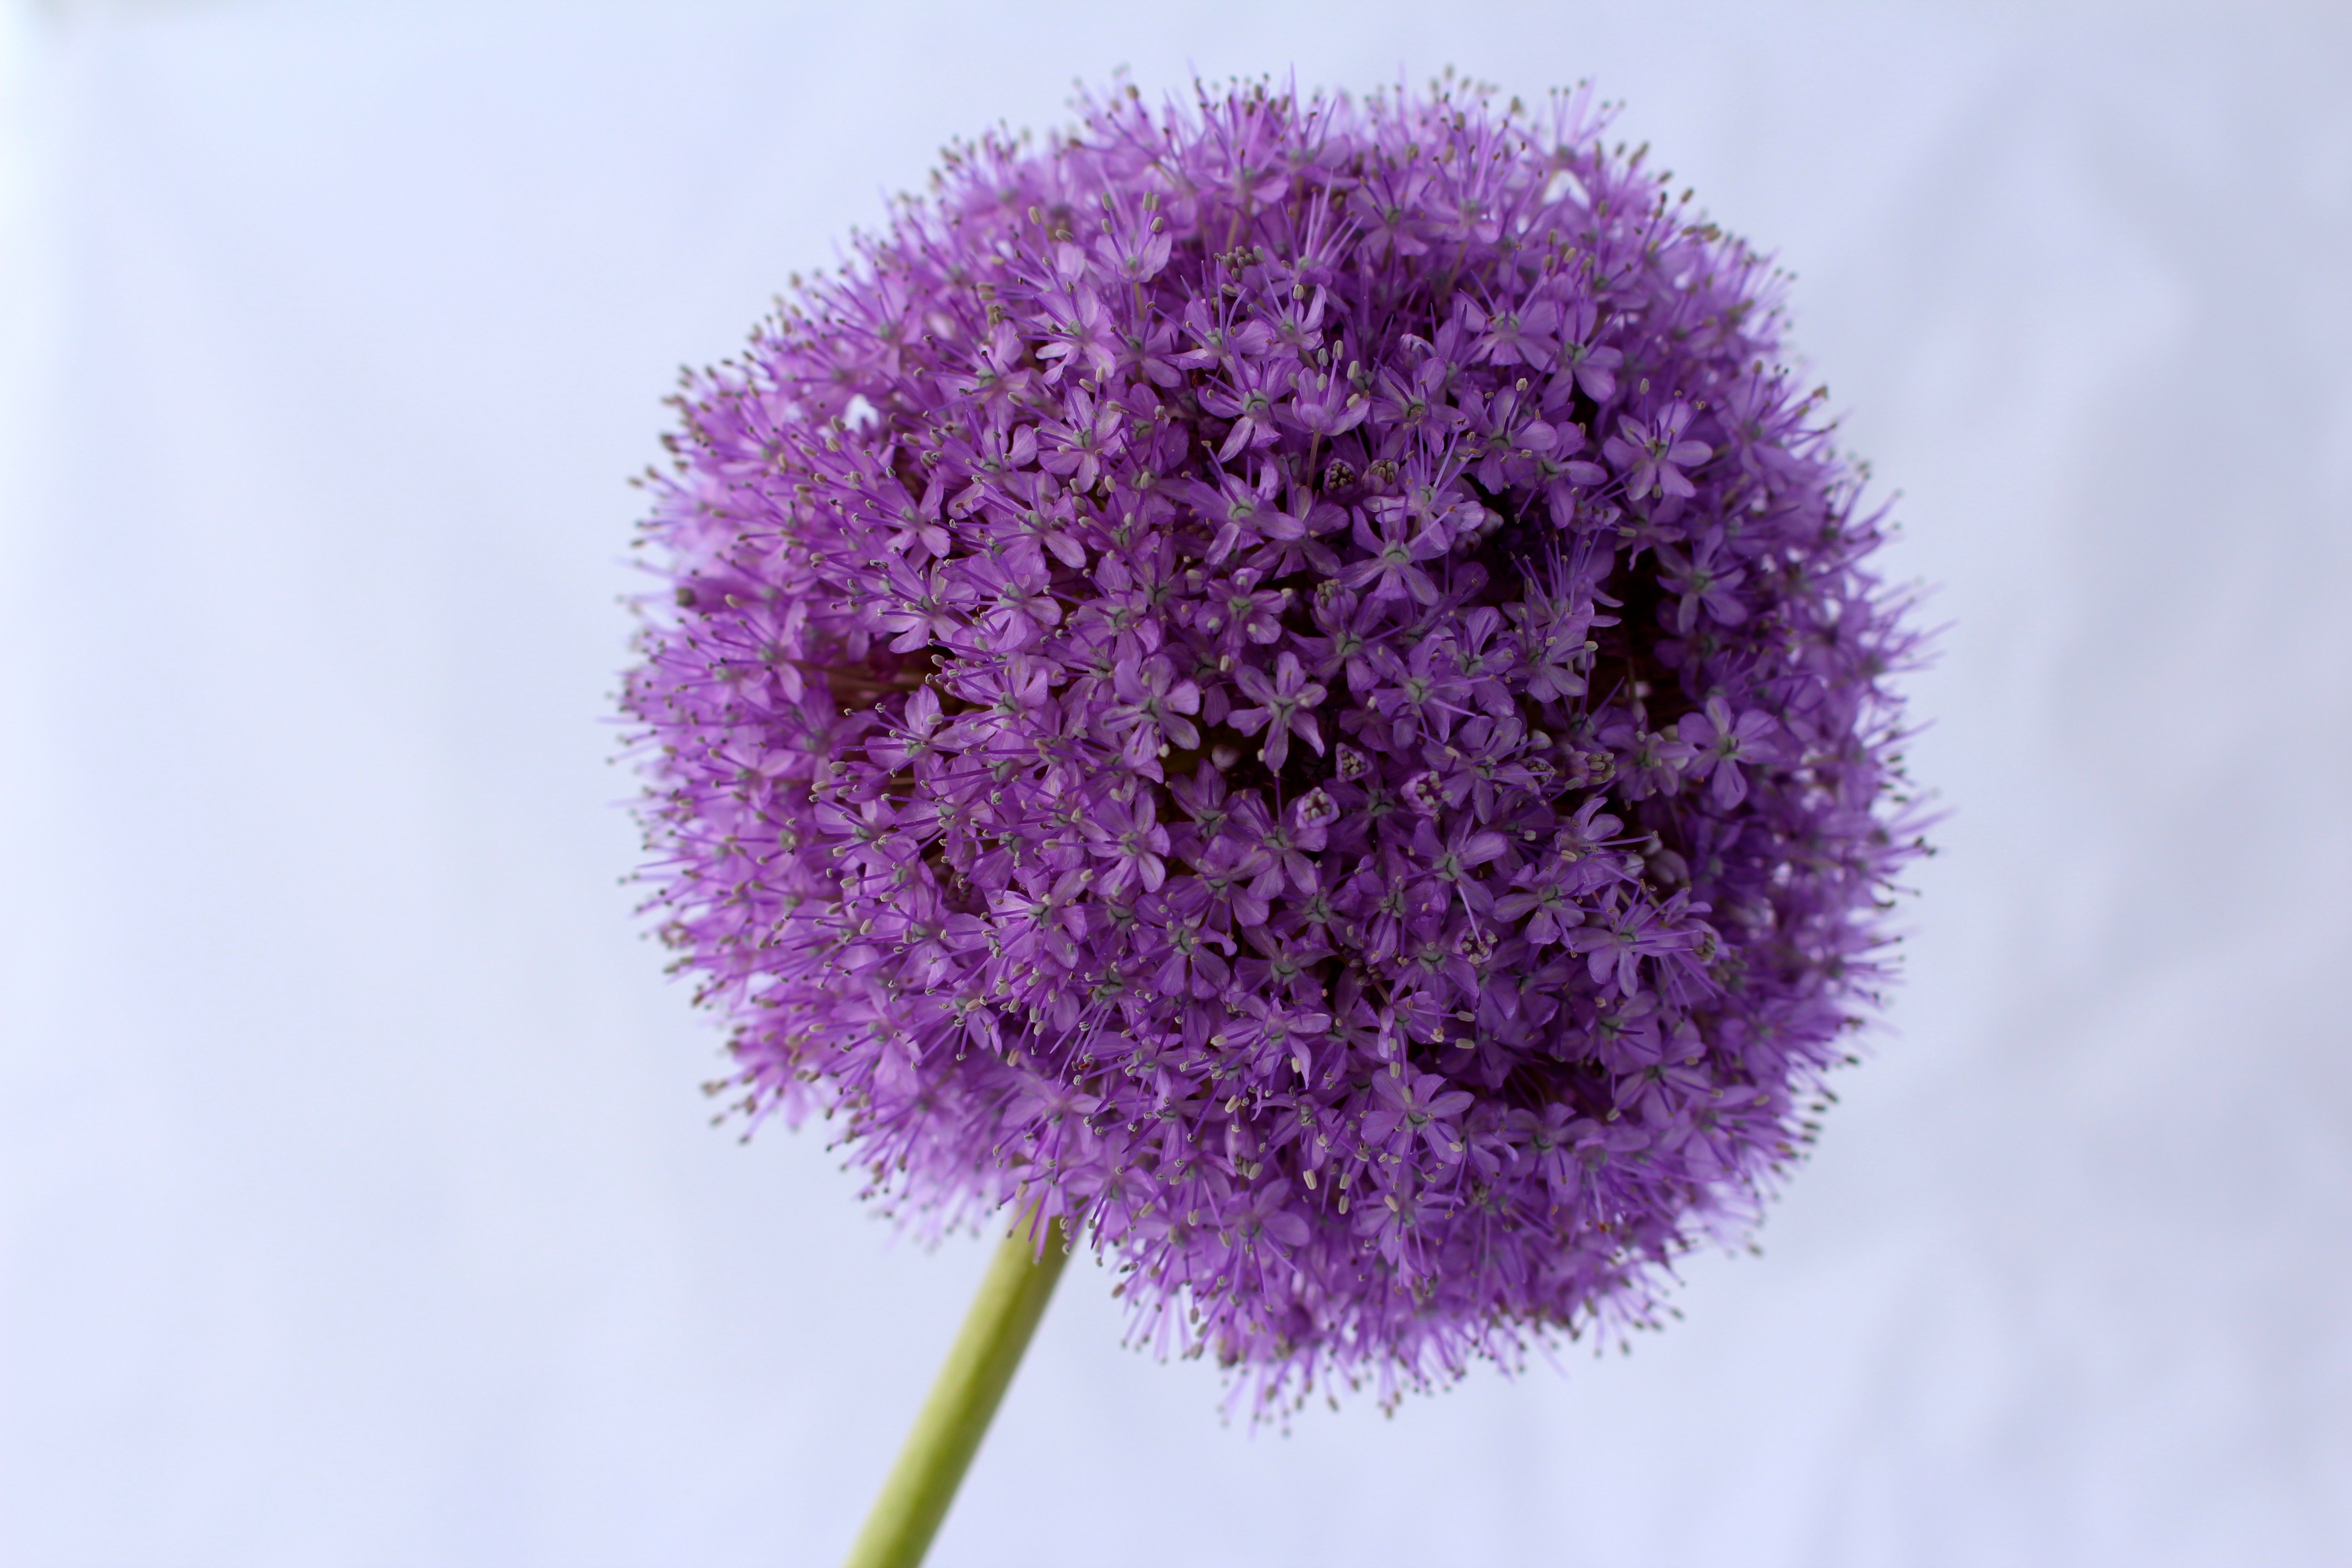
blossom, plant, flower, purple, petal, bloom, isolated, close, lavender, ball, wallpaper, allium, macro photography, garden plant, flowering plant, ornamental onion, flower ball, land plant, onion genus, english lavender